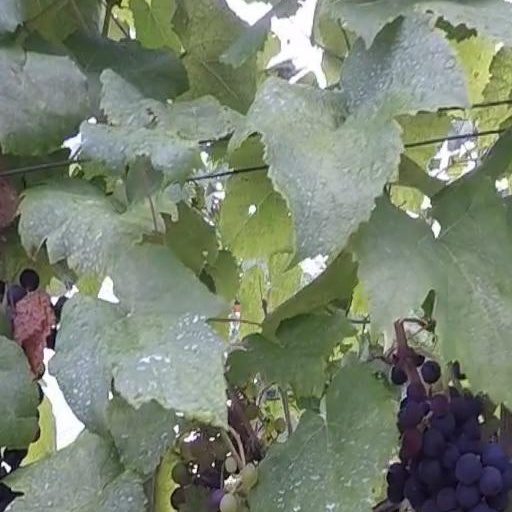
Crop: grape